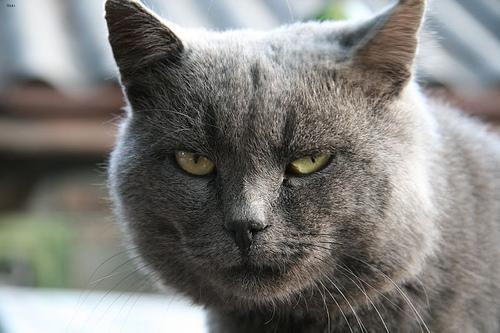
Breed: Russian Blue